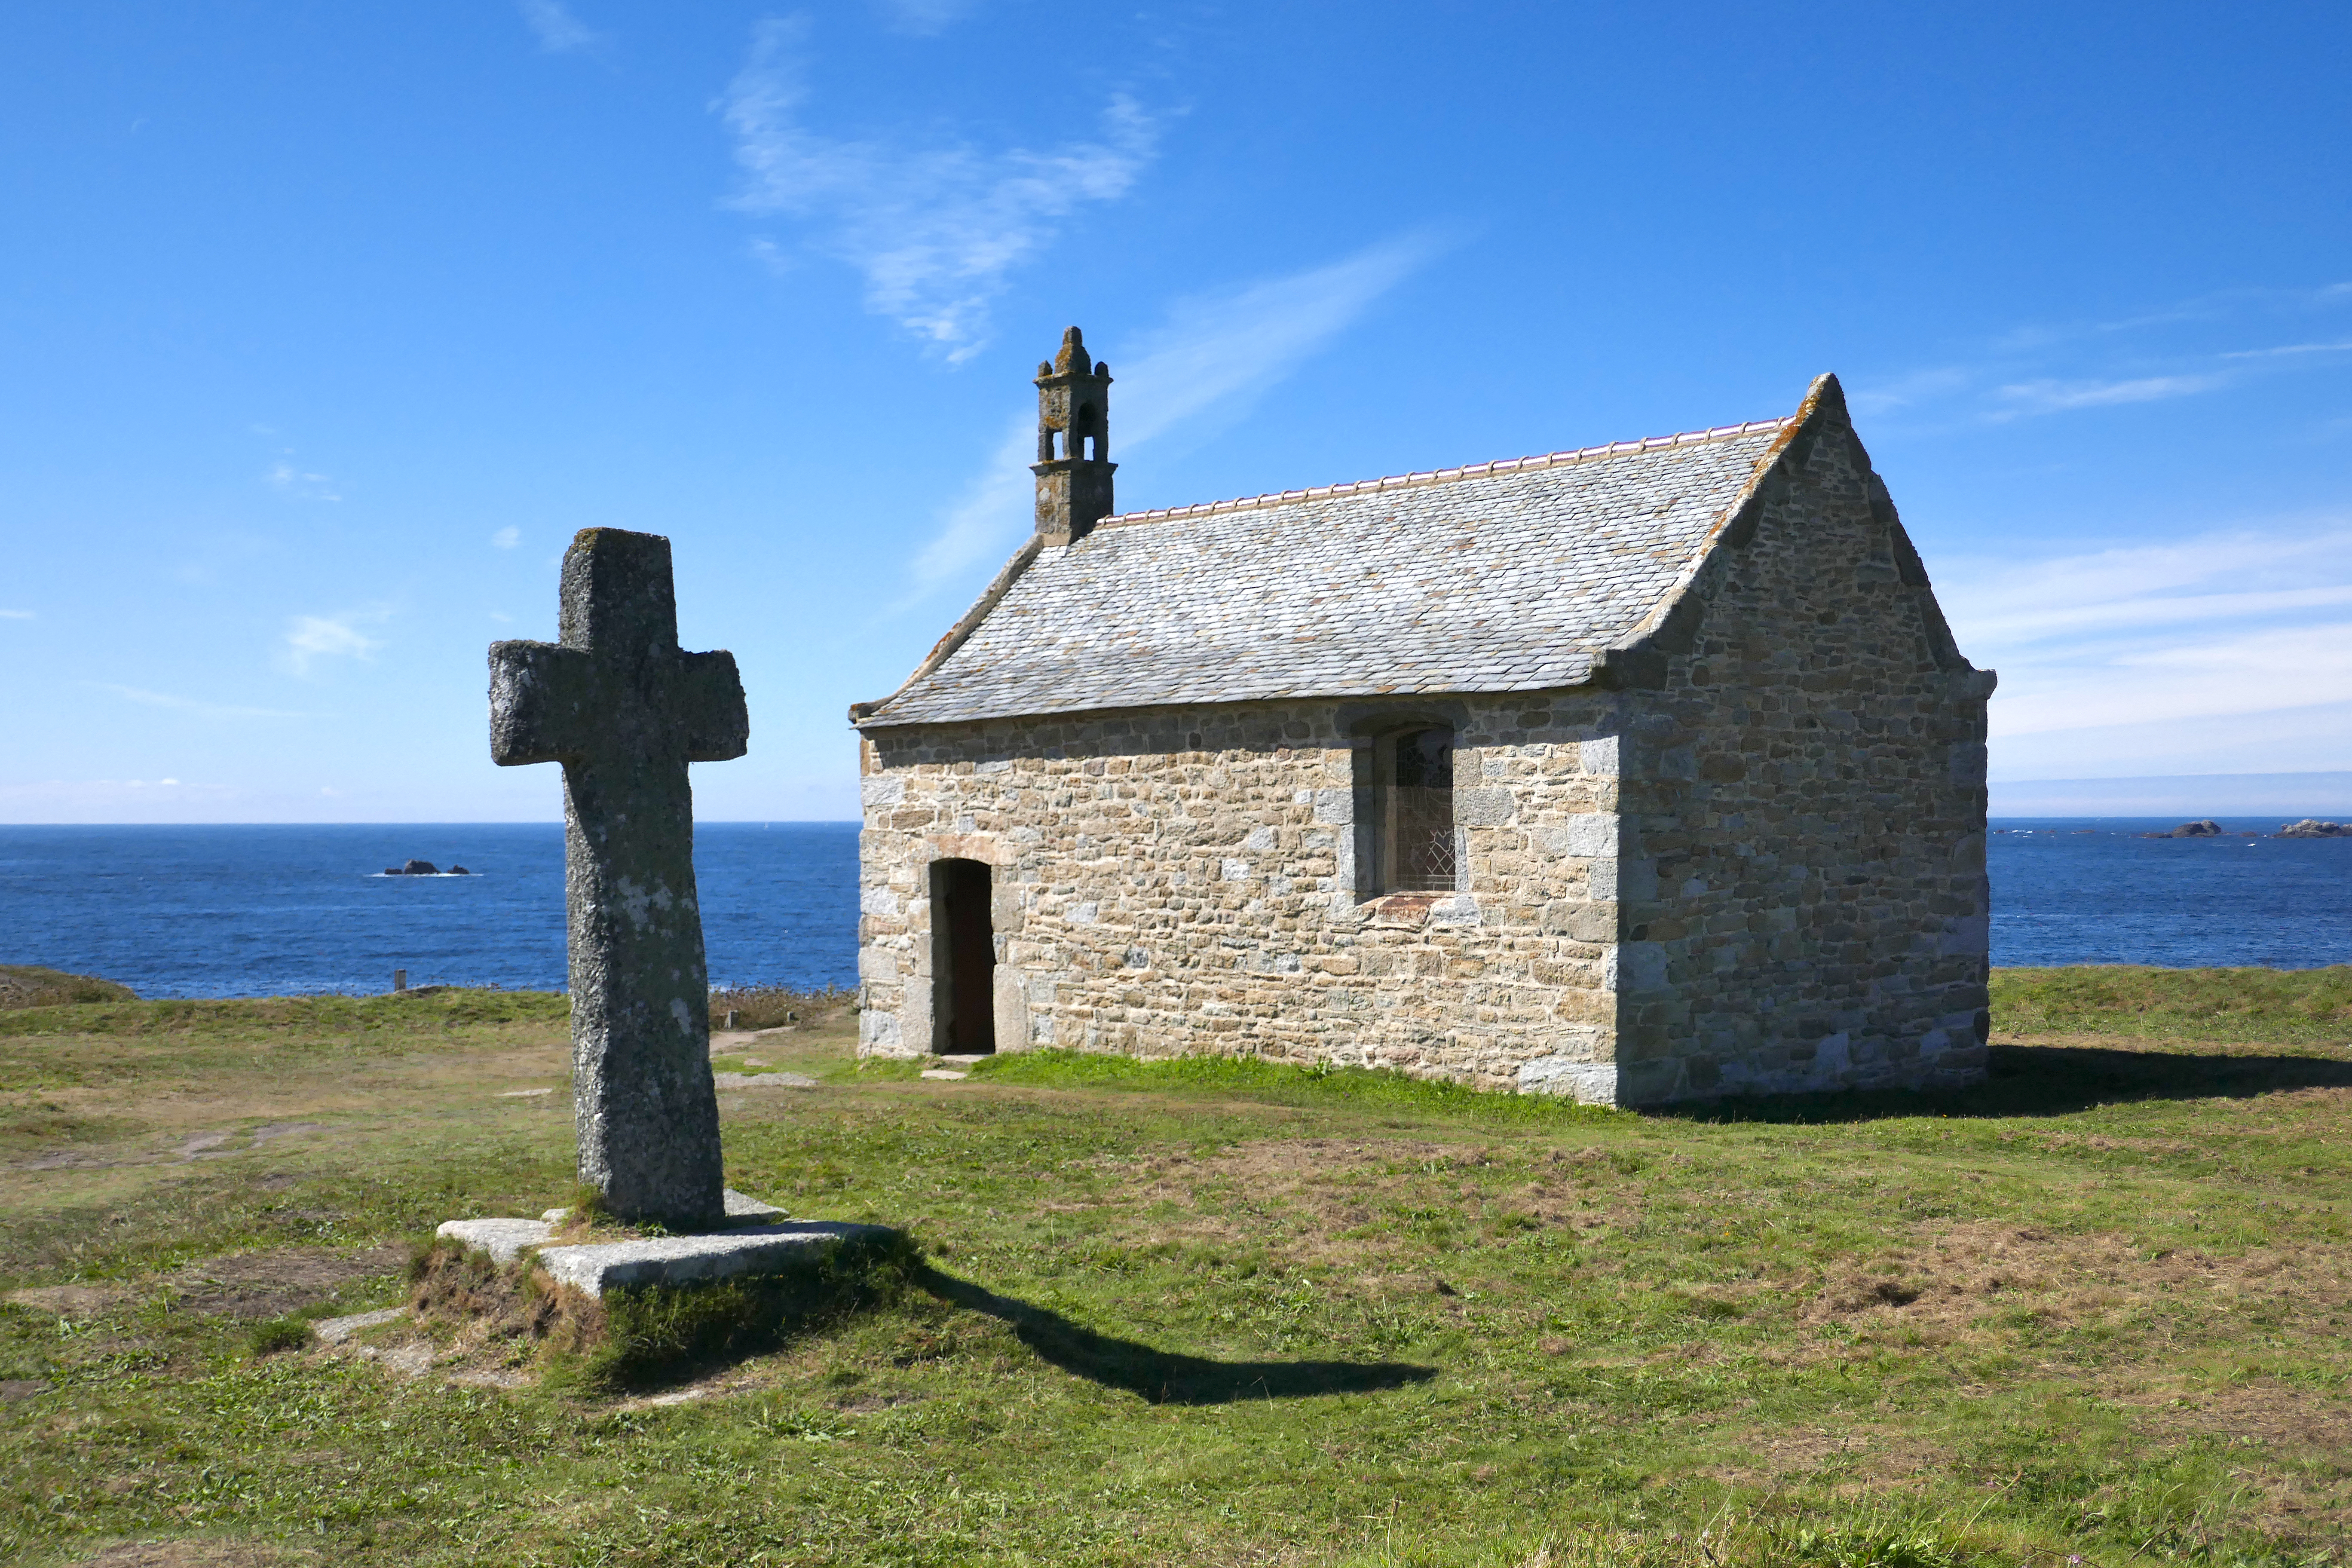
france, brittany, finistere, europe, tourism, heritage, cloud, sky, water, ecoregion, natural landscape, highland, land lot, grass, cross, cottage, cemetery, landscape, grassland, grave, plain, meadow, croft, horizon, hill, house, grass family, prairie, religious item, fell, symbol, monument, rock, steppe, headstone, pasture, stone wall, historic site, coast, church, lake, chapel, hut, roof, field, ancient history, history, village, farmhouse, memorial, headland, ocean, vacation, sea, farm, loch, mountain range